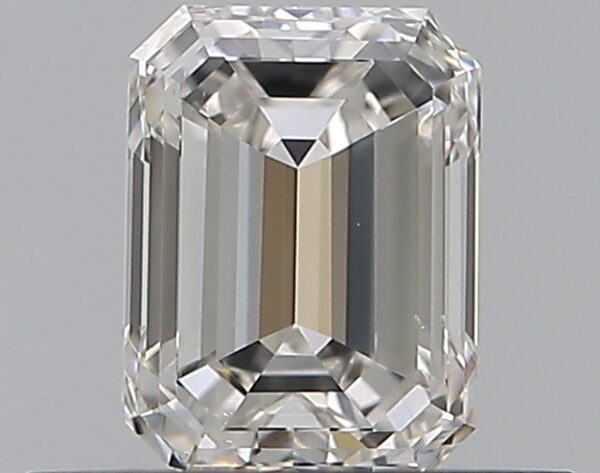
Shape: emerald
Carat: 0.51
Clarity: VS2
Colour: G
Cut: EX
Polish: EX
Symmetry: VG
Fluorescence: N
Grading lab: GIA
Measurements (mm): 5.11 x 3.79 x 2.6